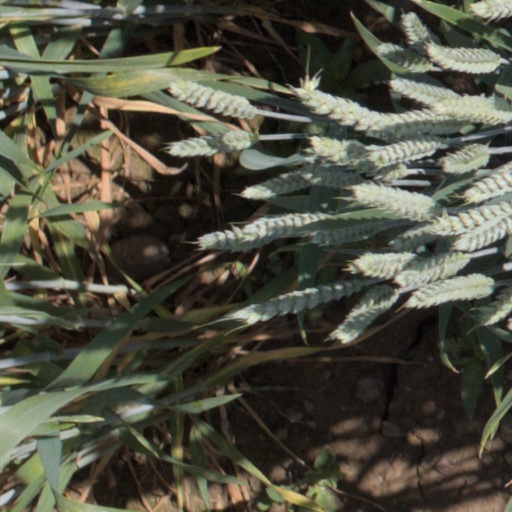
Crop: wheat